Portuguese in Denmark

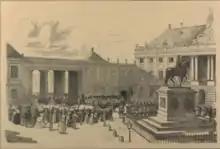

As of today, the Portuguese are part of a wider Portuguese-speaking community in Denmark, comprising around 720 people from PALOP countries (the overwhelming majority being from Angola or from Mozambique), Timor-Leste or Macau and 5,800 Brazilians.